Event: Nepal Earthquake
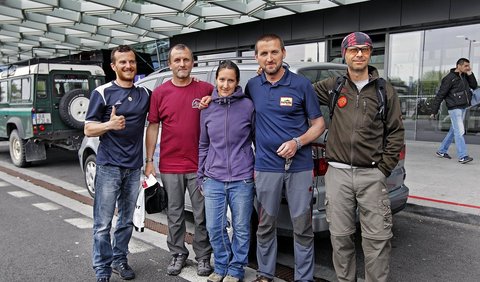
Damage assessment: no_damage